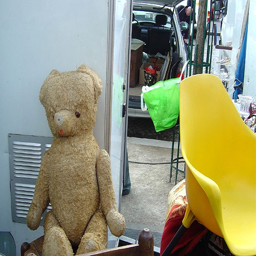
A tattered bear is laying on a pile of household items.
There is a stuffed animal sitting in a pile.
A brown teddy bear sitting next to a yellow chair.
Tattered teddy bear near heater vent and yellow swing.
A teddy bear sitting in a storage area near a vehicle.